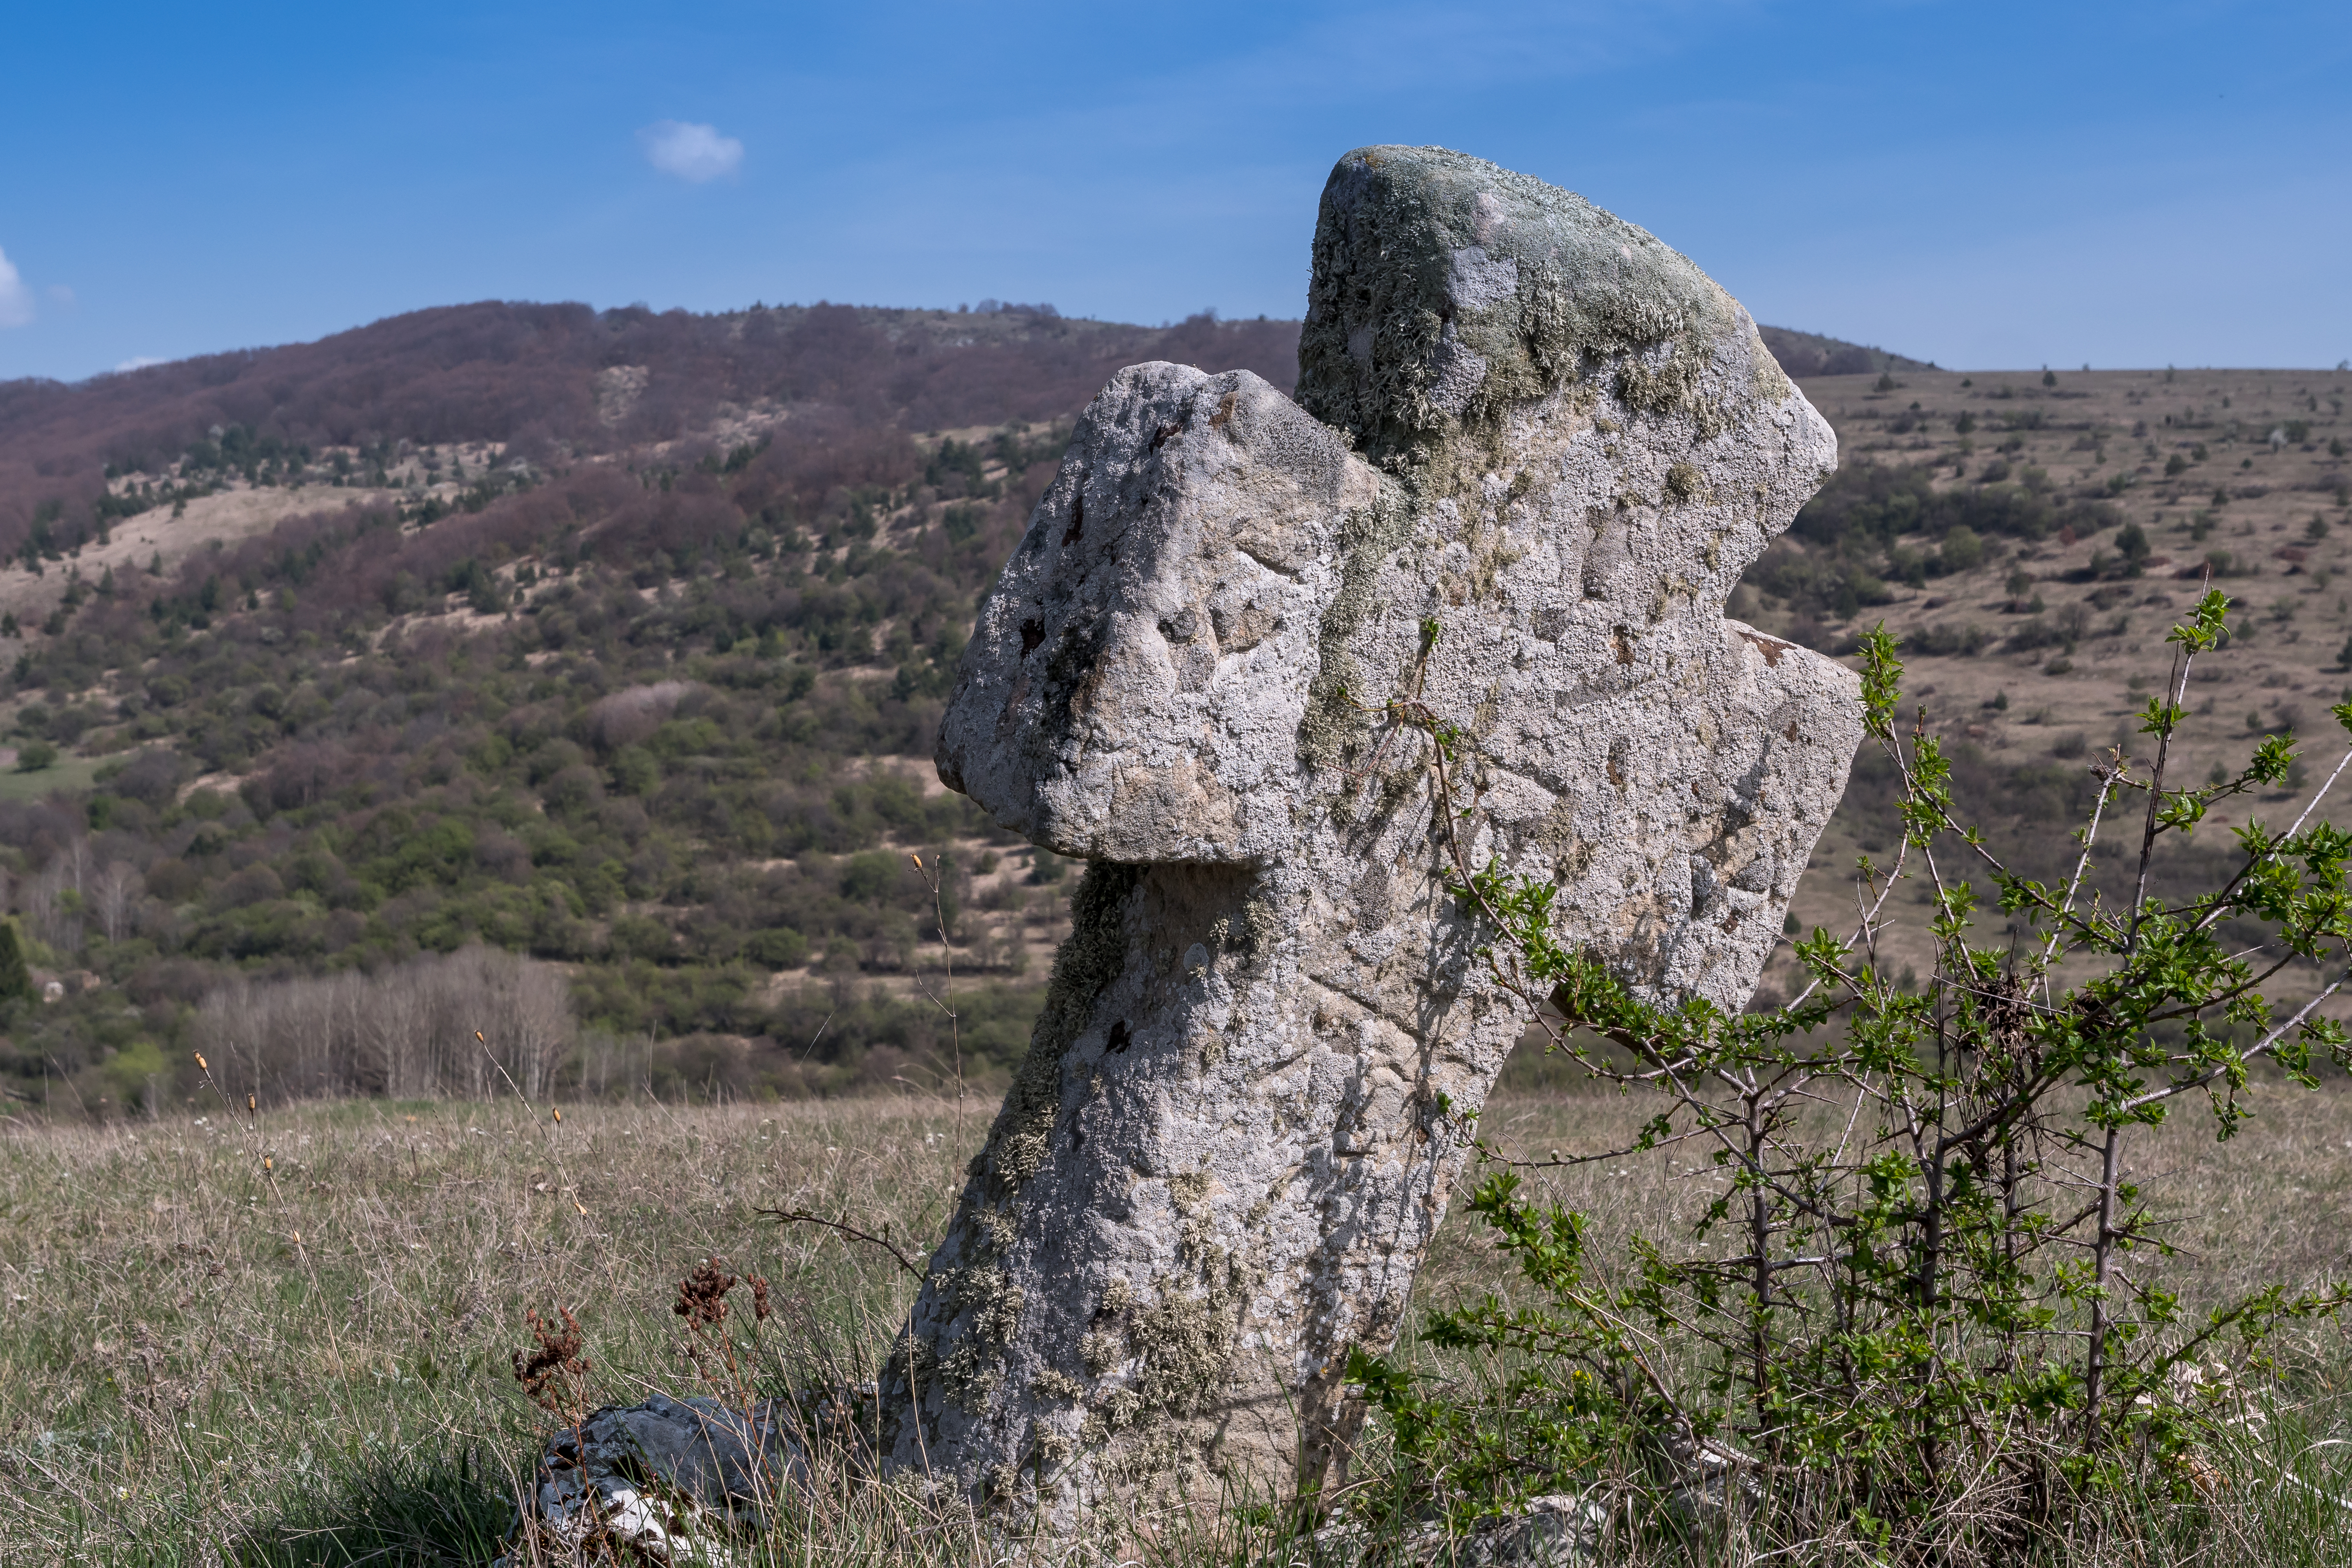
cross, ancient, relic, rock, outcrop, bedrock, formation, geology, mountain, batholith, landscape, tree, national park, intrusion, plant community, plant, hill, igneous rock, boulder, chaparral, grassland